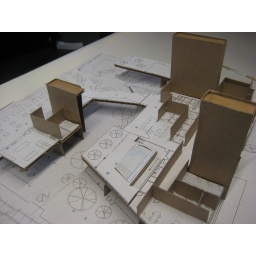
the 2nd floor pool that looks over a new landscaped street in downtown vancouver